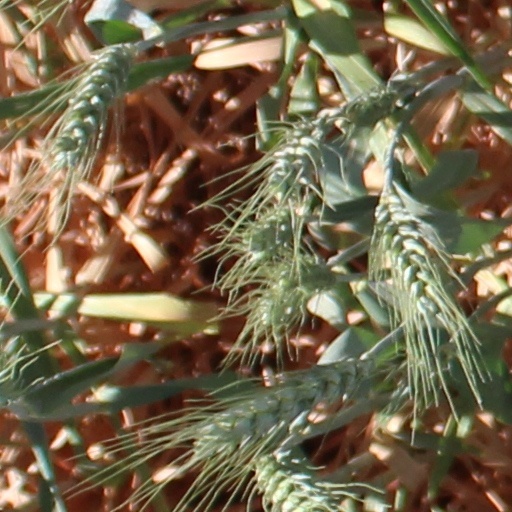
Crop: wheat